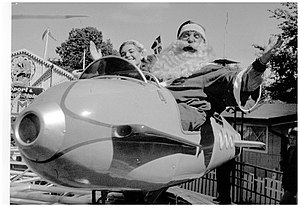
Professor Tribini
Professor Tribini til Julemændenes verdenskongres som han selv startede.
Christian Jørgen "Tribini" Nielsen var en dansk gøgler, teltholder, skuespiller og selvudnævnt professor. Han var kendt for sine talegaver som rekommandør ved sine parader foran gøglerteltet. Tribini døde af et hjertestop i 1973 og er begravet sammen med hustruen Gudrun Tribini på Vor Frelsers Kirkegård.